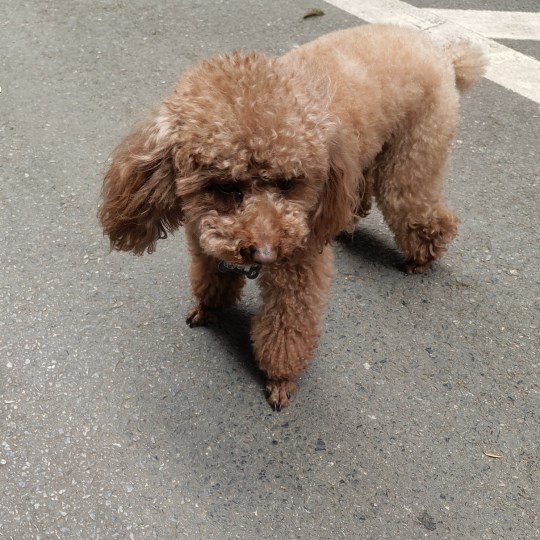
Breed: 2925-n000114-toy_poodle